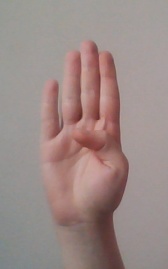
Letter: kaaf